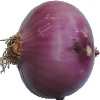
Label: Onion Red Peeled 1